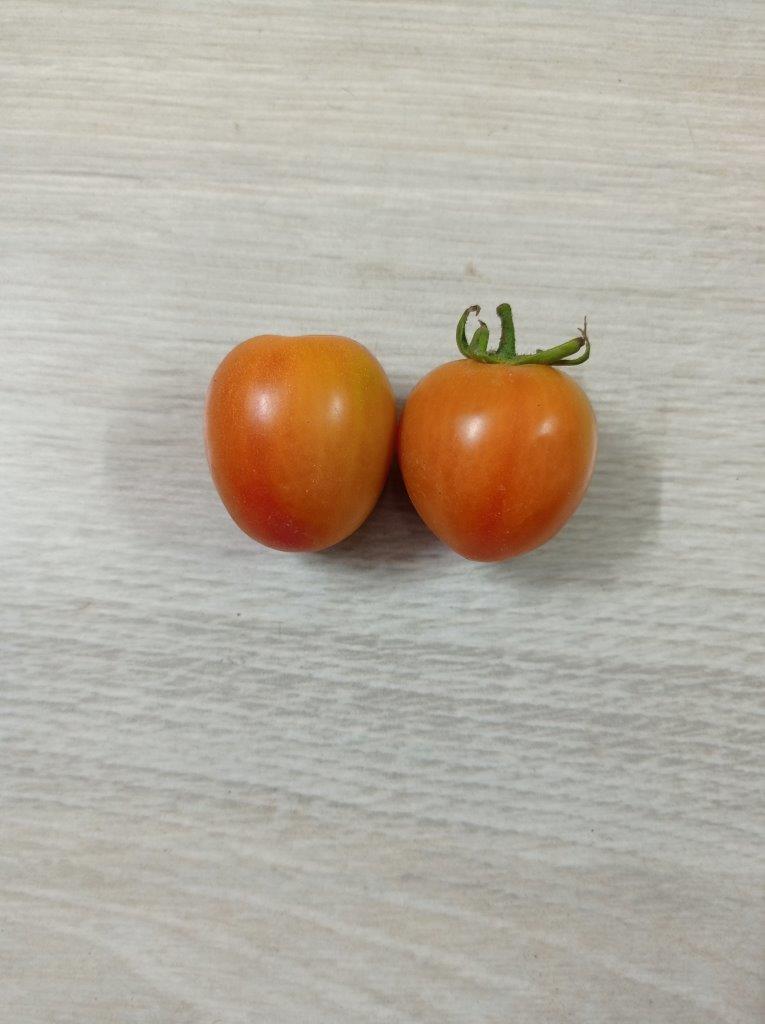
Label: Fresh